Hereford Mappa Mundi

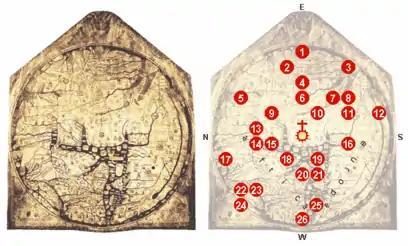
Locations on the Hereford mappa mundi

Some of the images are clearly derogatory and anti-semitic. For instance, within the Exodus cycle, a prominent scene depicts the worship of the Golden Calf. However, the Golden Calf is depicted as a devil defacating coins onto its altar. The devil is labelled "Mahu(n)", a name for imaginary idols believed to be worshipped by Muslims, building an association with figures elsewhere on the map negatively representing Saracens. The scene also depicts Christian crosses as present on the altar. This arguably moves the image into a depiction of host desecration, but at a minimum places the Jews in a position of mocking Christians. The four men labelled "Judaei" worshipping the devil hold a blank scroll, a symbol used to denote the association of Jews with scrolls containing the Word of God, yet in the view of Christians, having an inability to understand and accept it. Overall, the Golden Calf scene, by labelling Israelites as "Jews", associating them with the mockery of Christians and with conceptions of Muslims or Saracens of the period through the "Mahun" figure, connects the Exodus story with contemporary Jews.